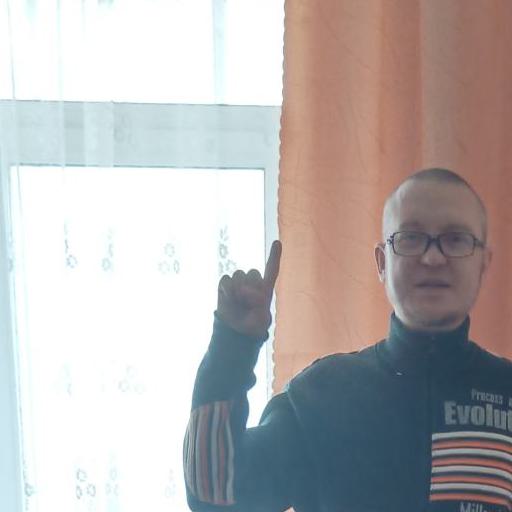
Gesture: one